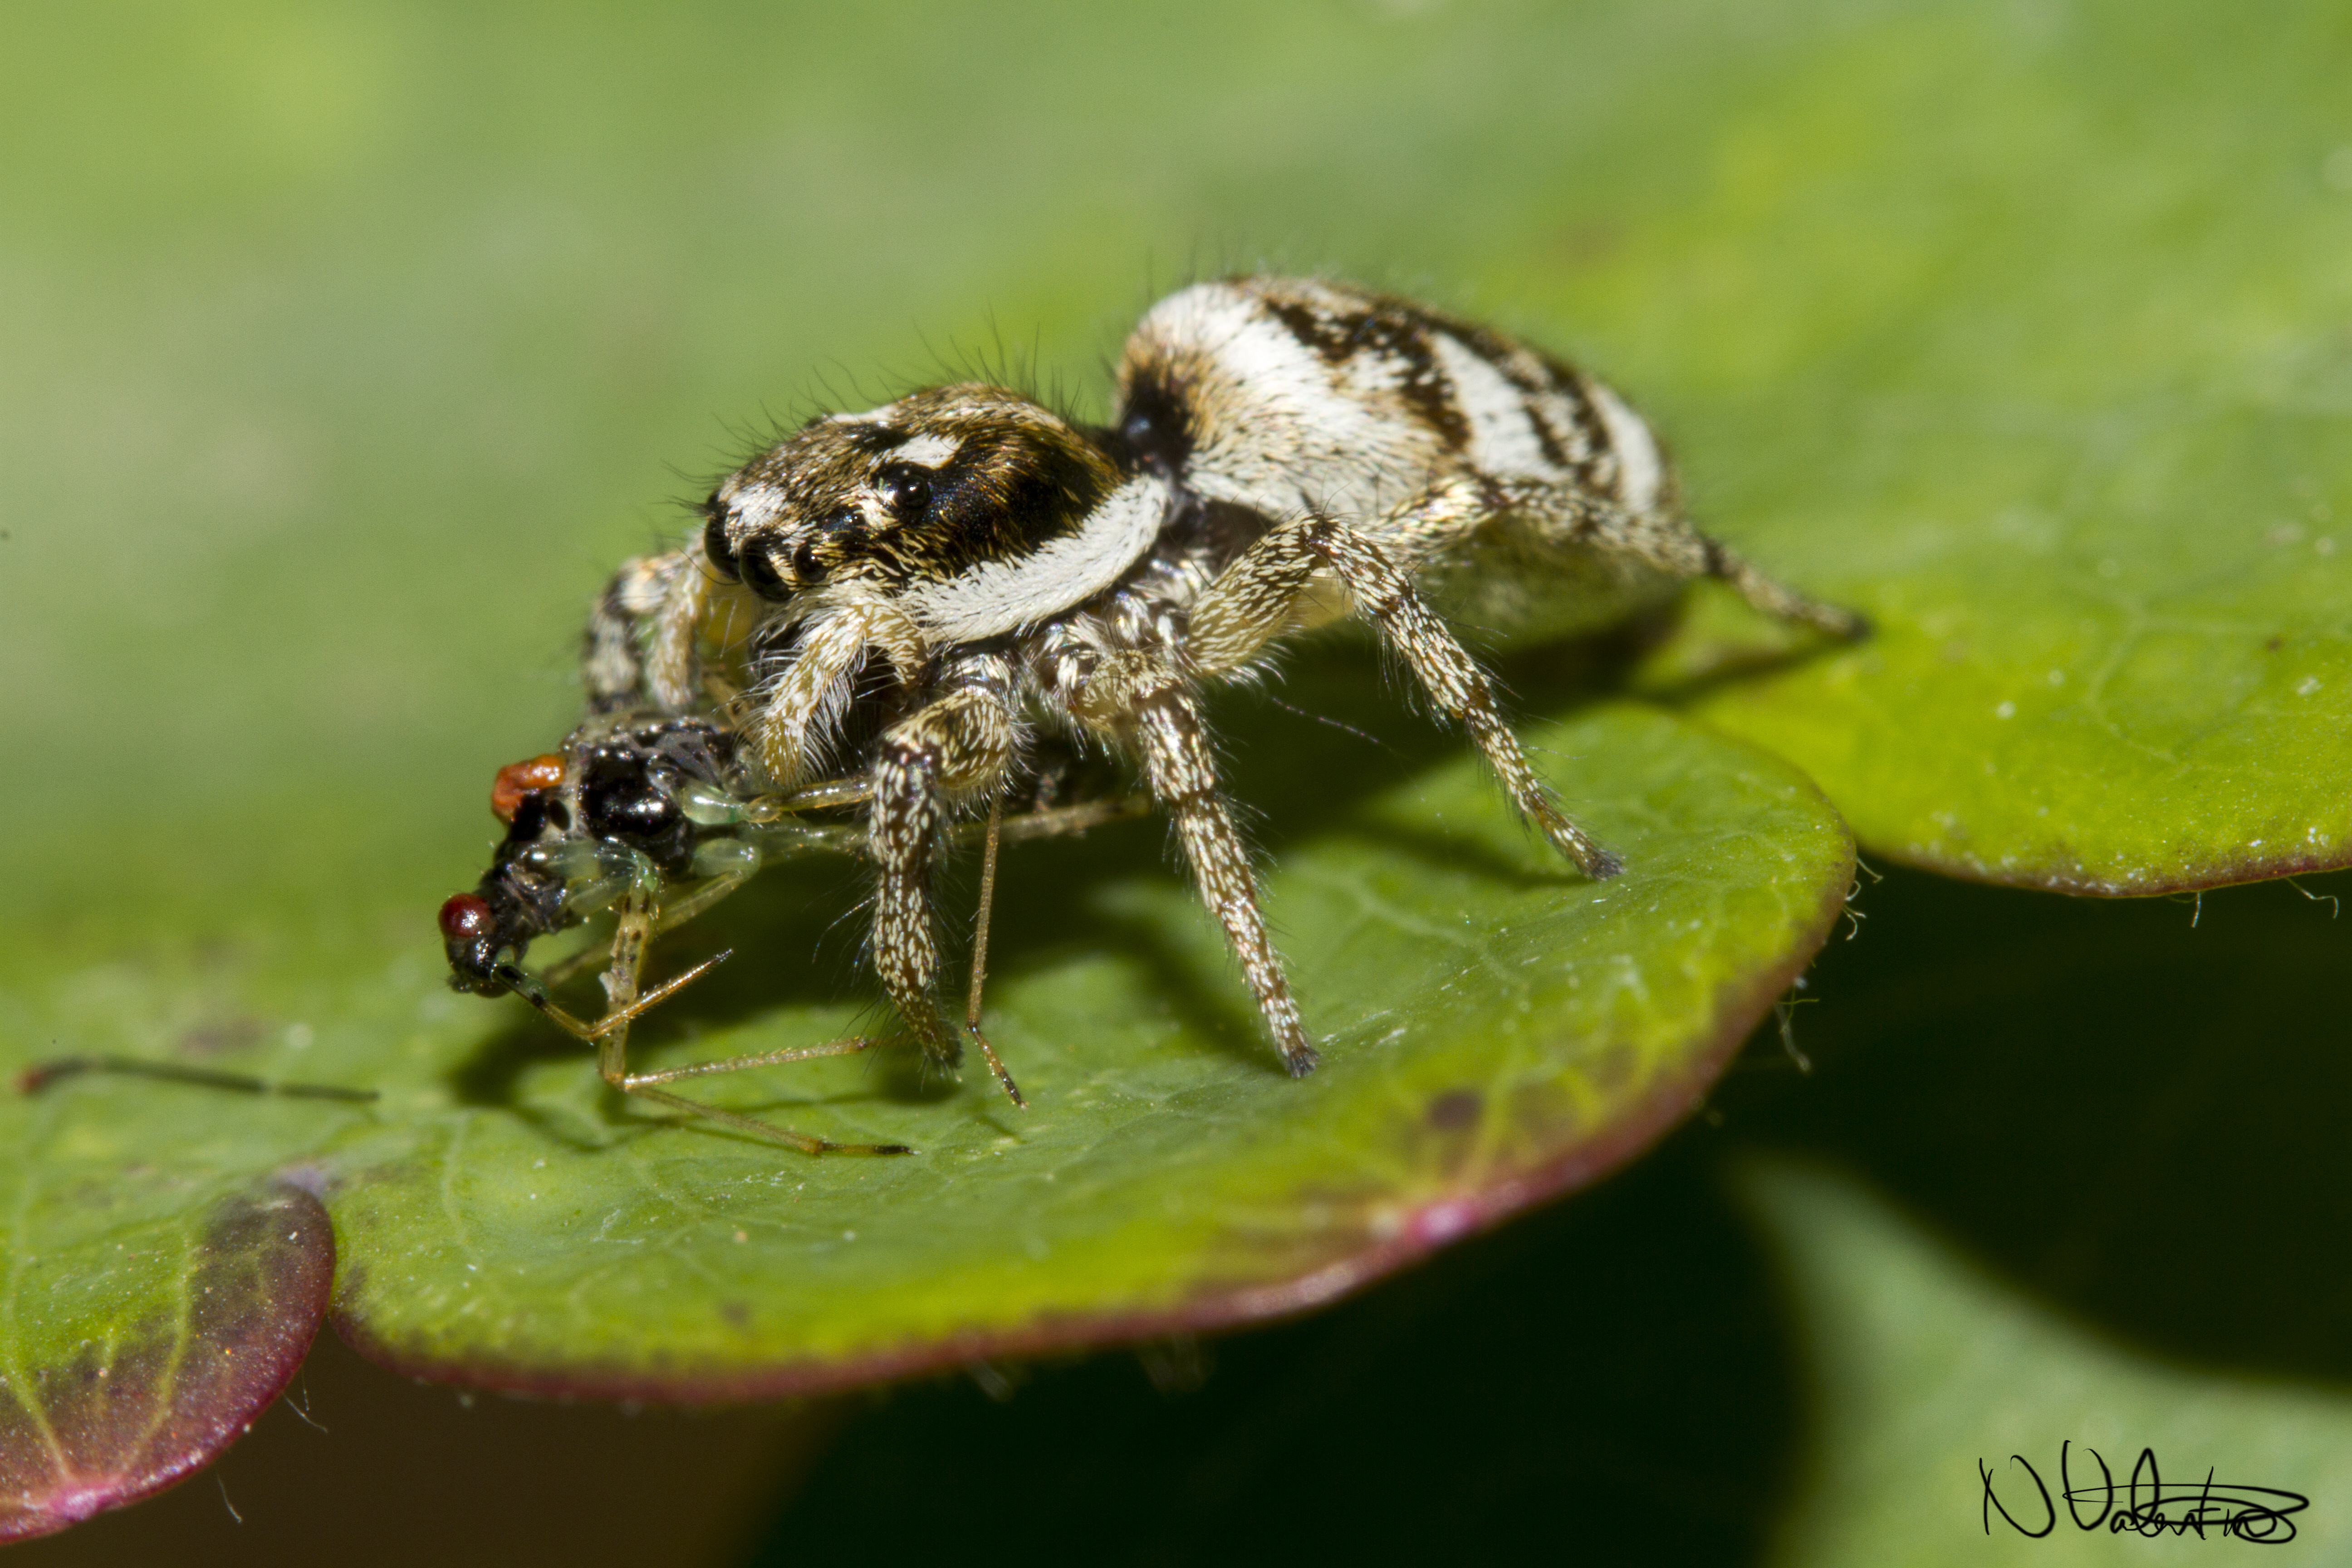
nature, photography, flower, insect, macro, canon, garden, fauna, invertebrate, close up, spider, outdoors, uk, 7d, peterborough, zebraspider, macro photography, arthropod, leaf beetle, membrane winged insect